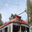
Label: streetcar